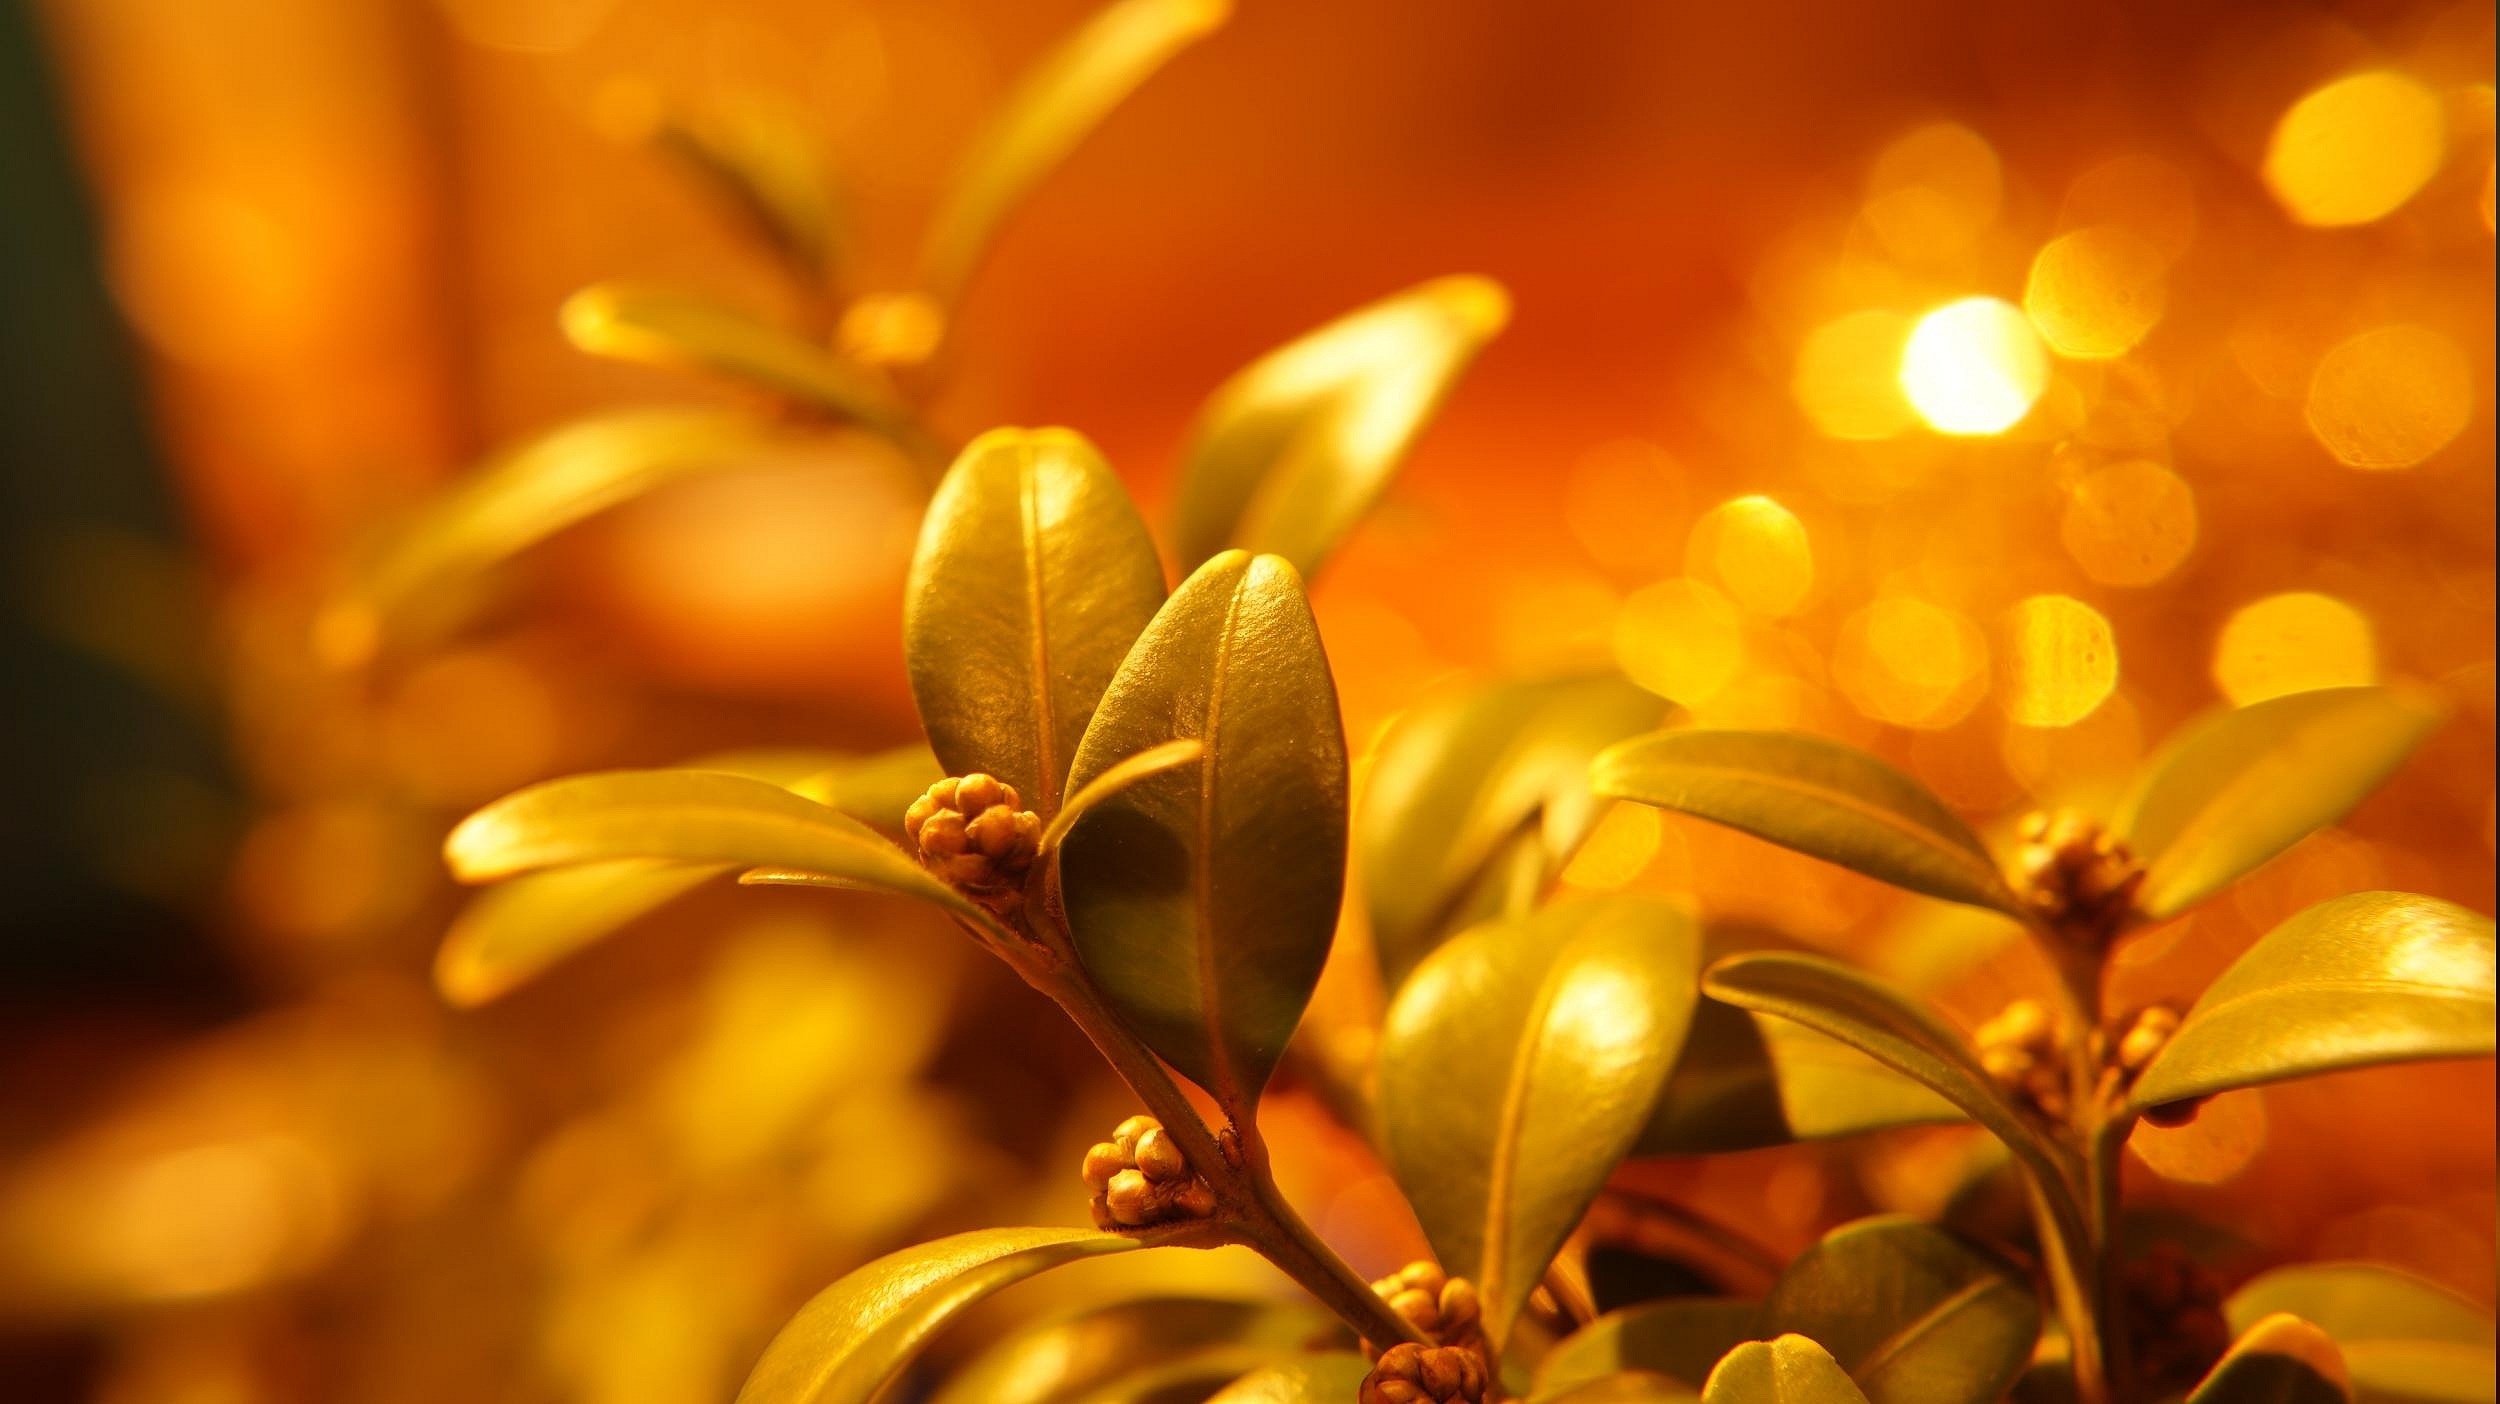
tree, nature, branch, blossom, plant, sunlight, leaf, flower, petal, foliage, pollen, produce, macro, autumn, yellow, flora, plants, close up, twigs, macro photography, flowering plant, computer wallpaper, land plant